Shulan railway station

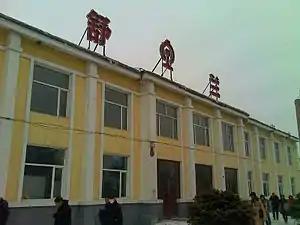

Shuiquliu railway station is a railway station of Lafa–Harbin Railway, Jilin–Shulan Railway and Taolaizhao–Shulan Railway. The station is located in the Shulan of Jilin, Jilin province, China.